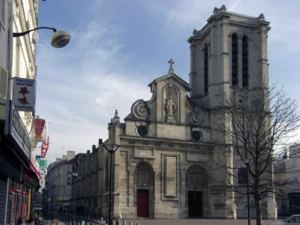
Vue de l'église Notre-Dame-des-Vertus à Aubervilliers, depuis la rue Charron. (février 2009)
Cet article recense les monuments historiques français classés en 1908.